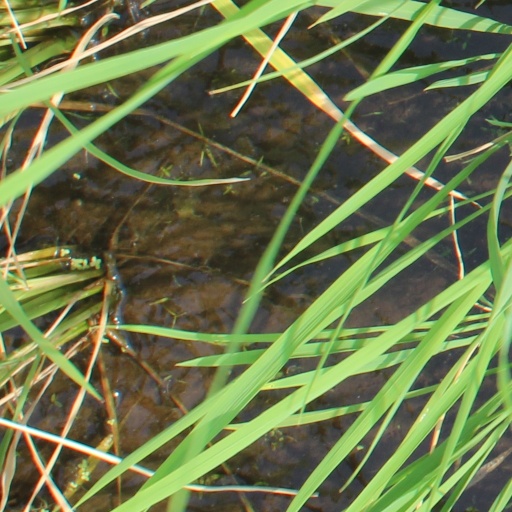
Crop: rice